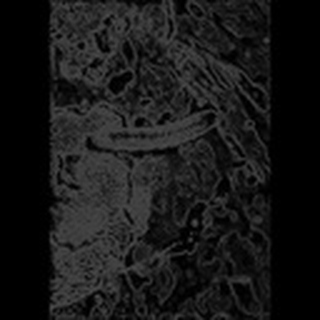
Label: cotton_army_worm